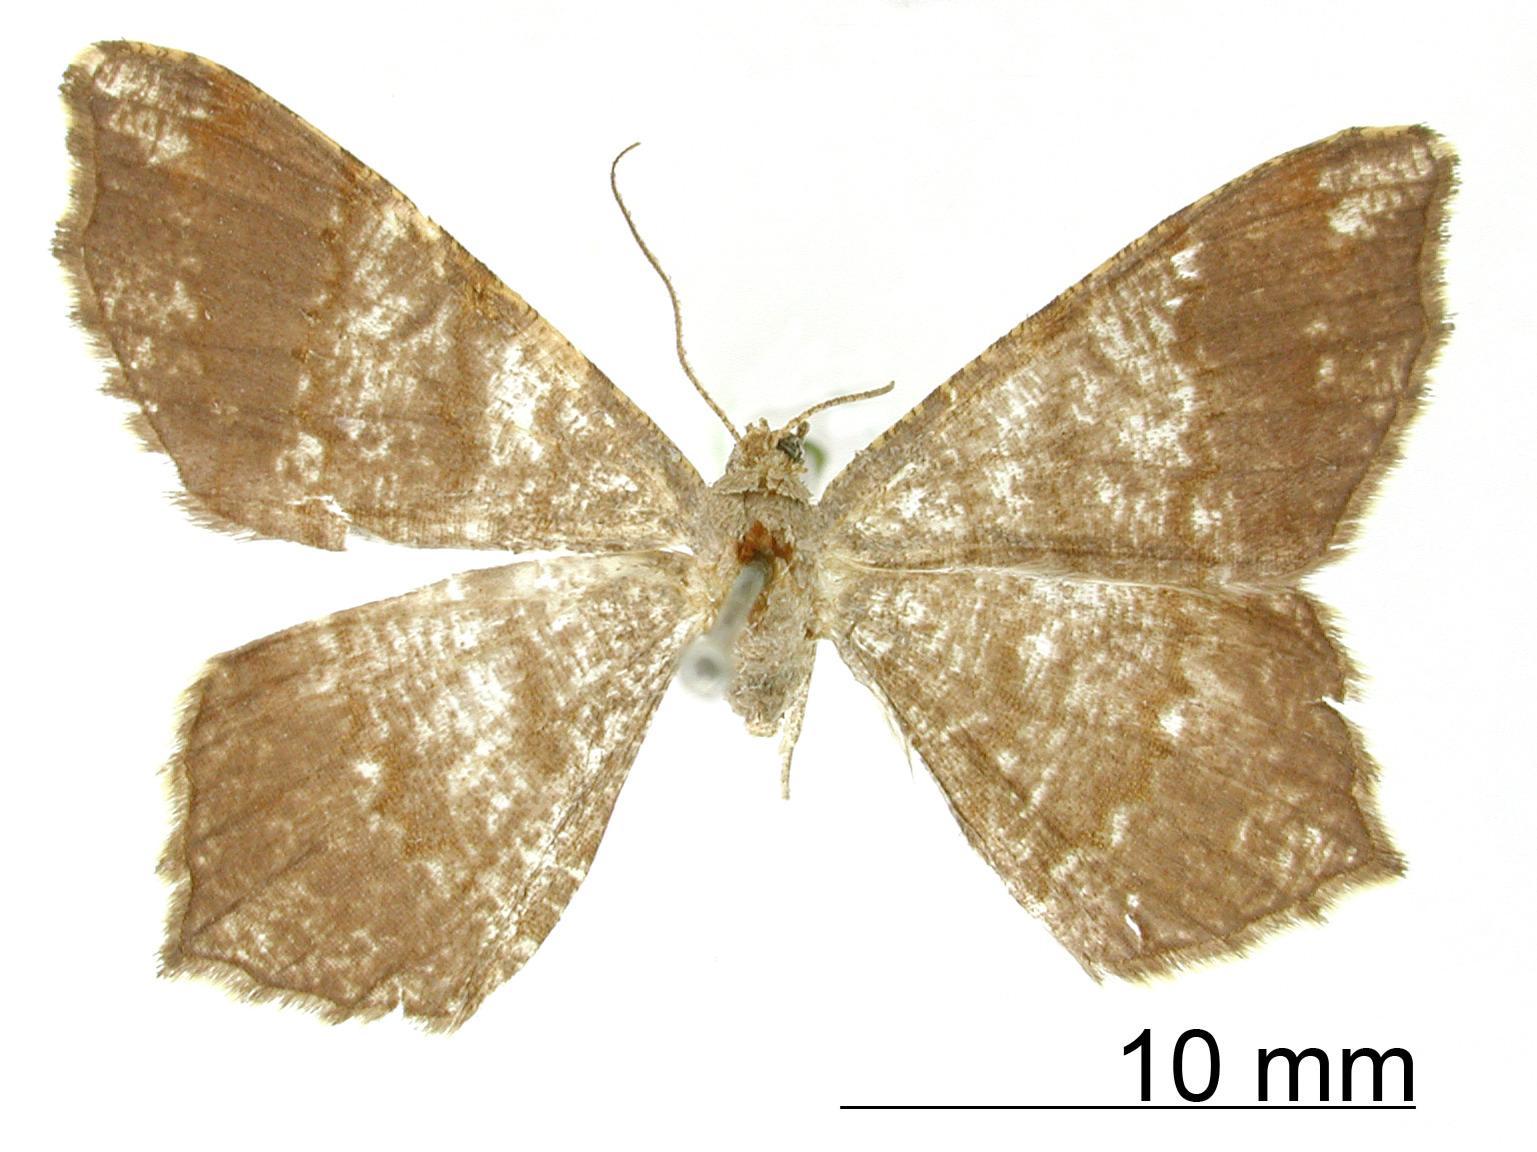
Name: Macaria acasiaria
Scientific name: Macaria acasiaria Schaus, 1923
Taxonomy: Animalia, Arthropoda, Insecta, Lepidoptera, Geometridae, Ennominae
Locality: Chanchamayo, Peru